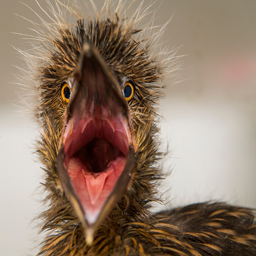
amazing animals of the week